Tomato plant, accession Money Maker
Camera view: vertical (180 deg); turntable rotation: 0 degrees
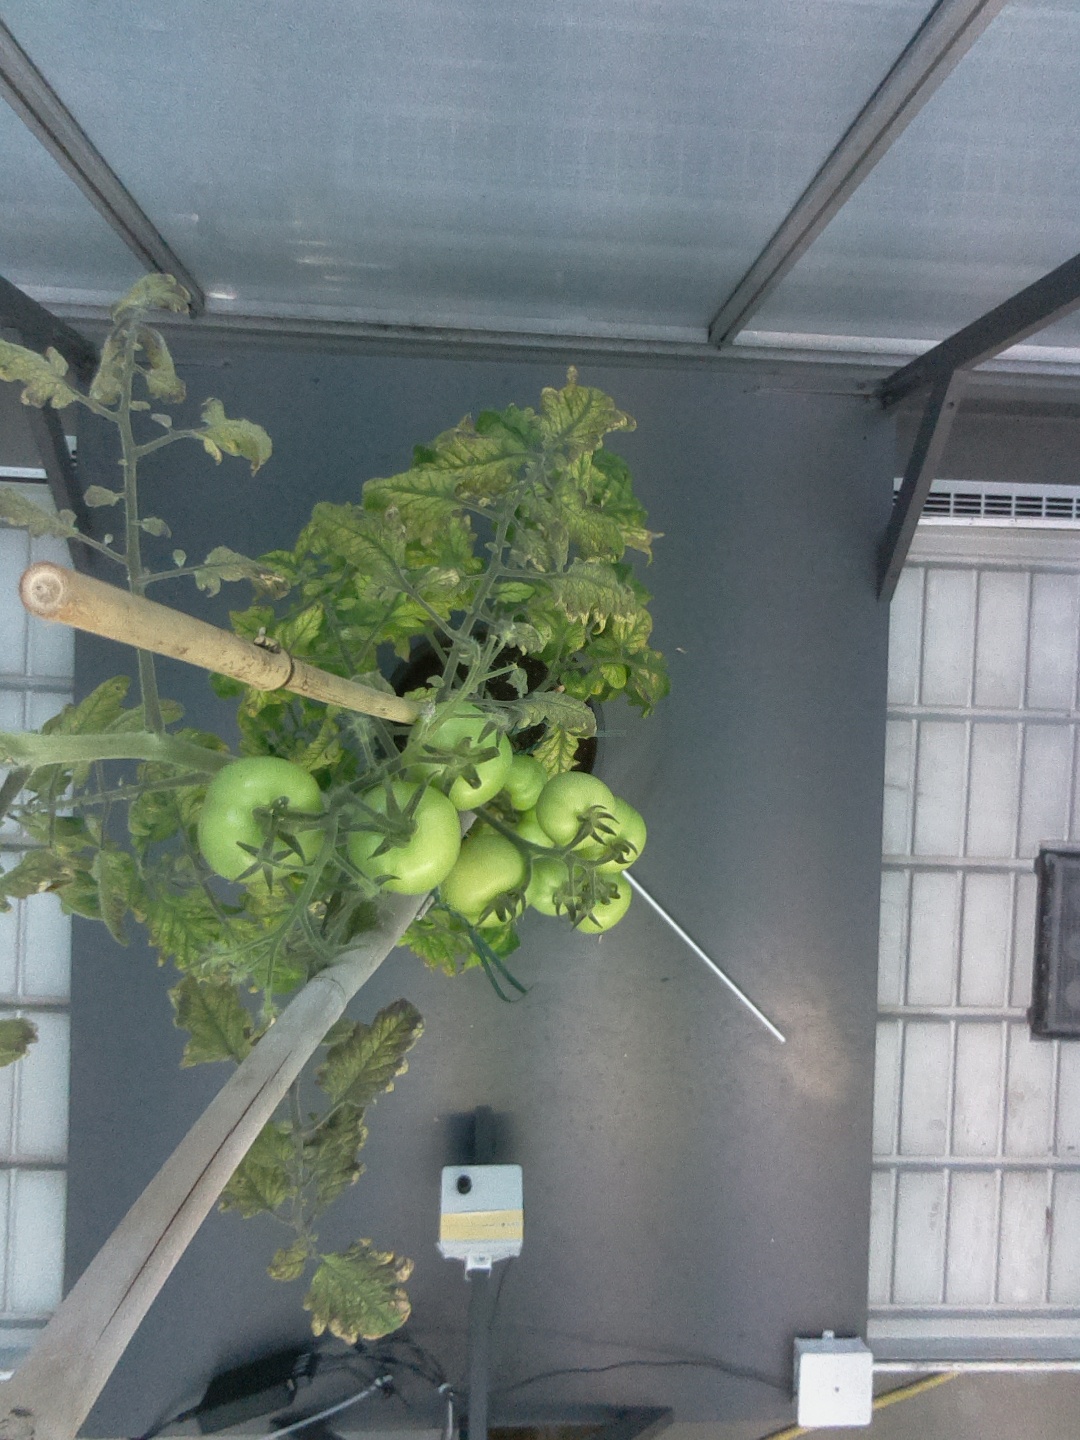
BBCH growth stage 78: 80% -90% of final fruit size